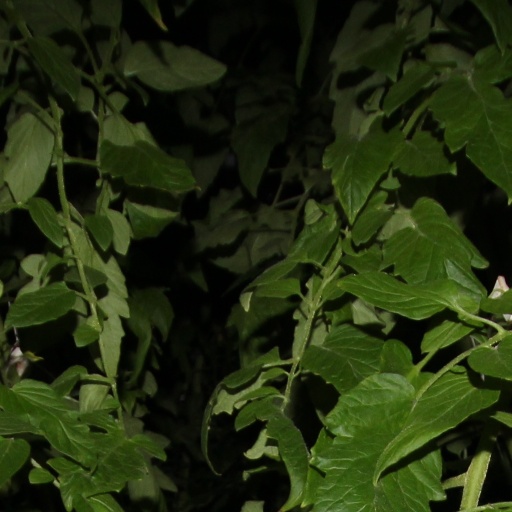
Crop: tomato